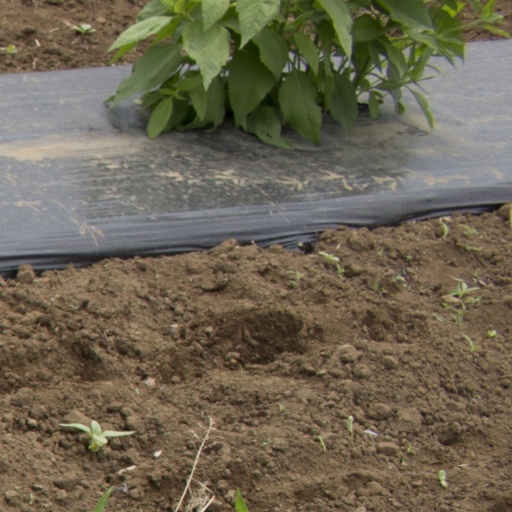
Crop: Jerusalem artichoke